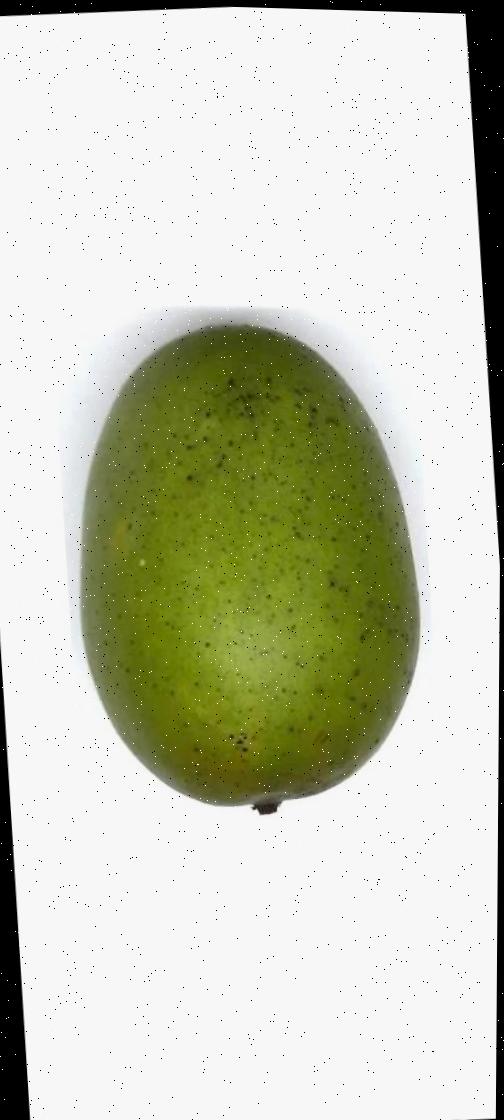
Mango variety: Langra